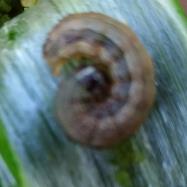
Crop: Onion
Condition: caterpillar-p